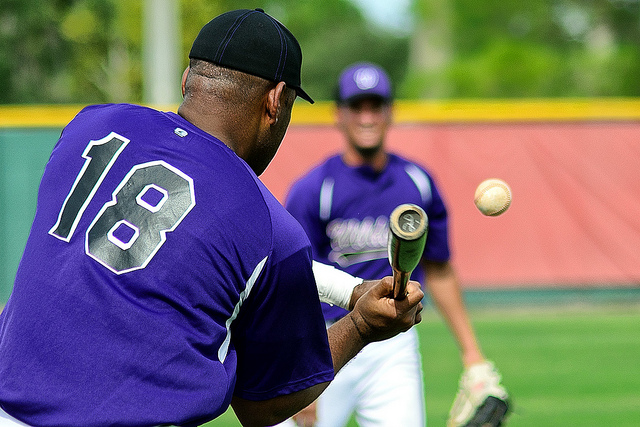
cầu thủ bóng chày nam đang cầm gậy thi đấu